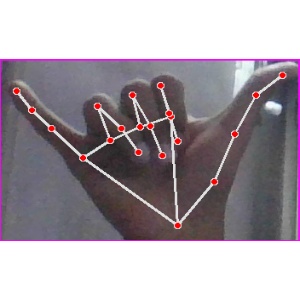
अक्षर: य